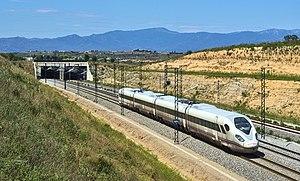
CAF Oaris est une plate-forme de trains à grande vitesse développée par le constructeur ferroviaire espagnol CAF.